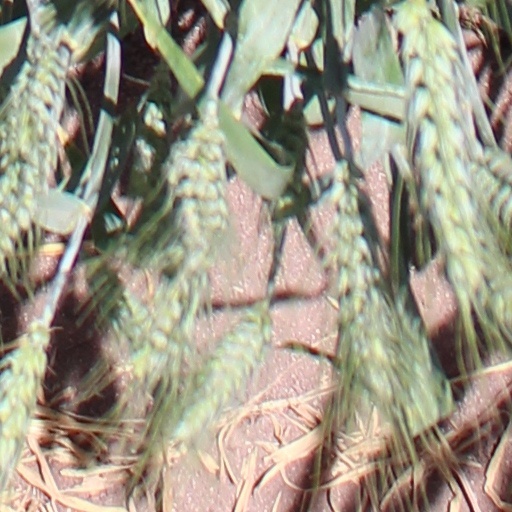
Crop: wheat